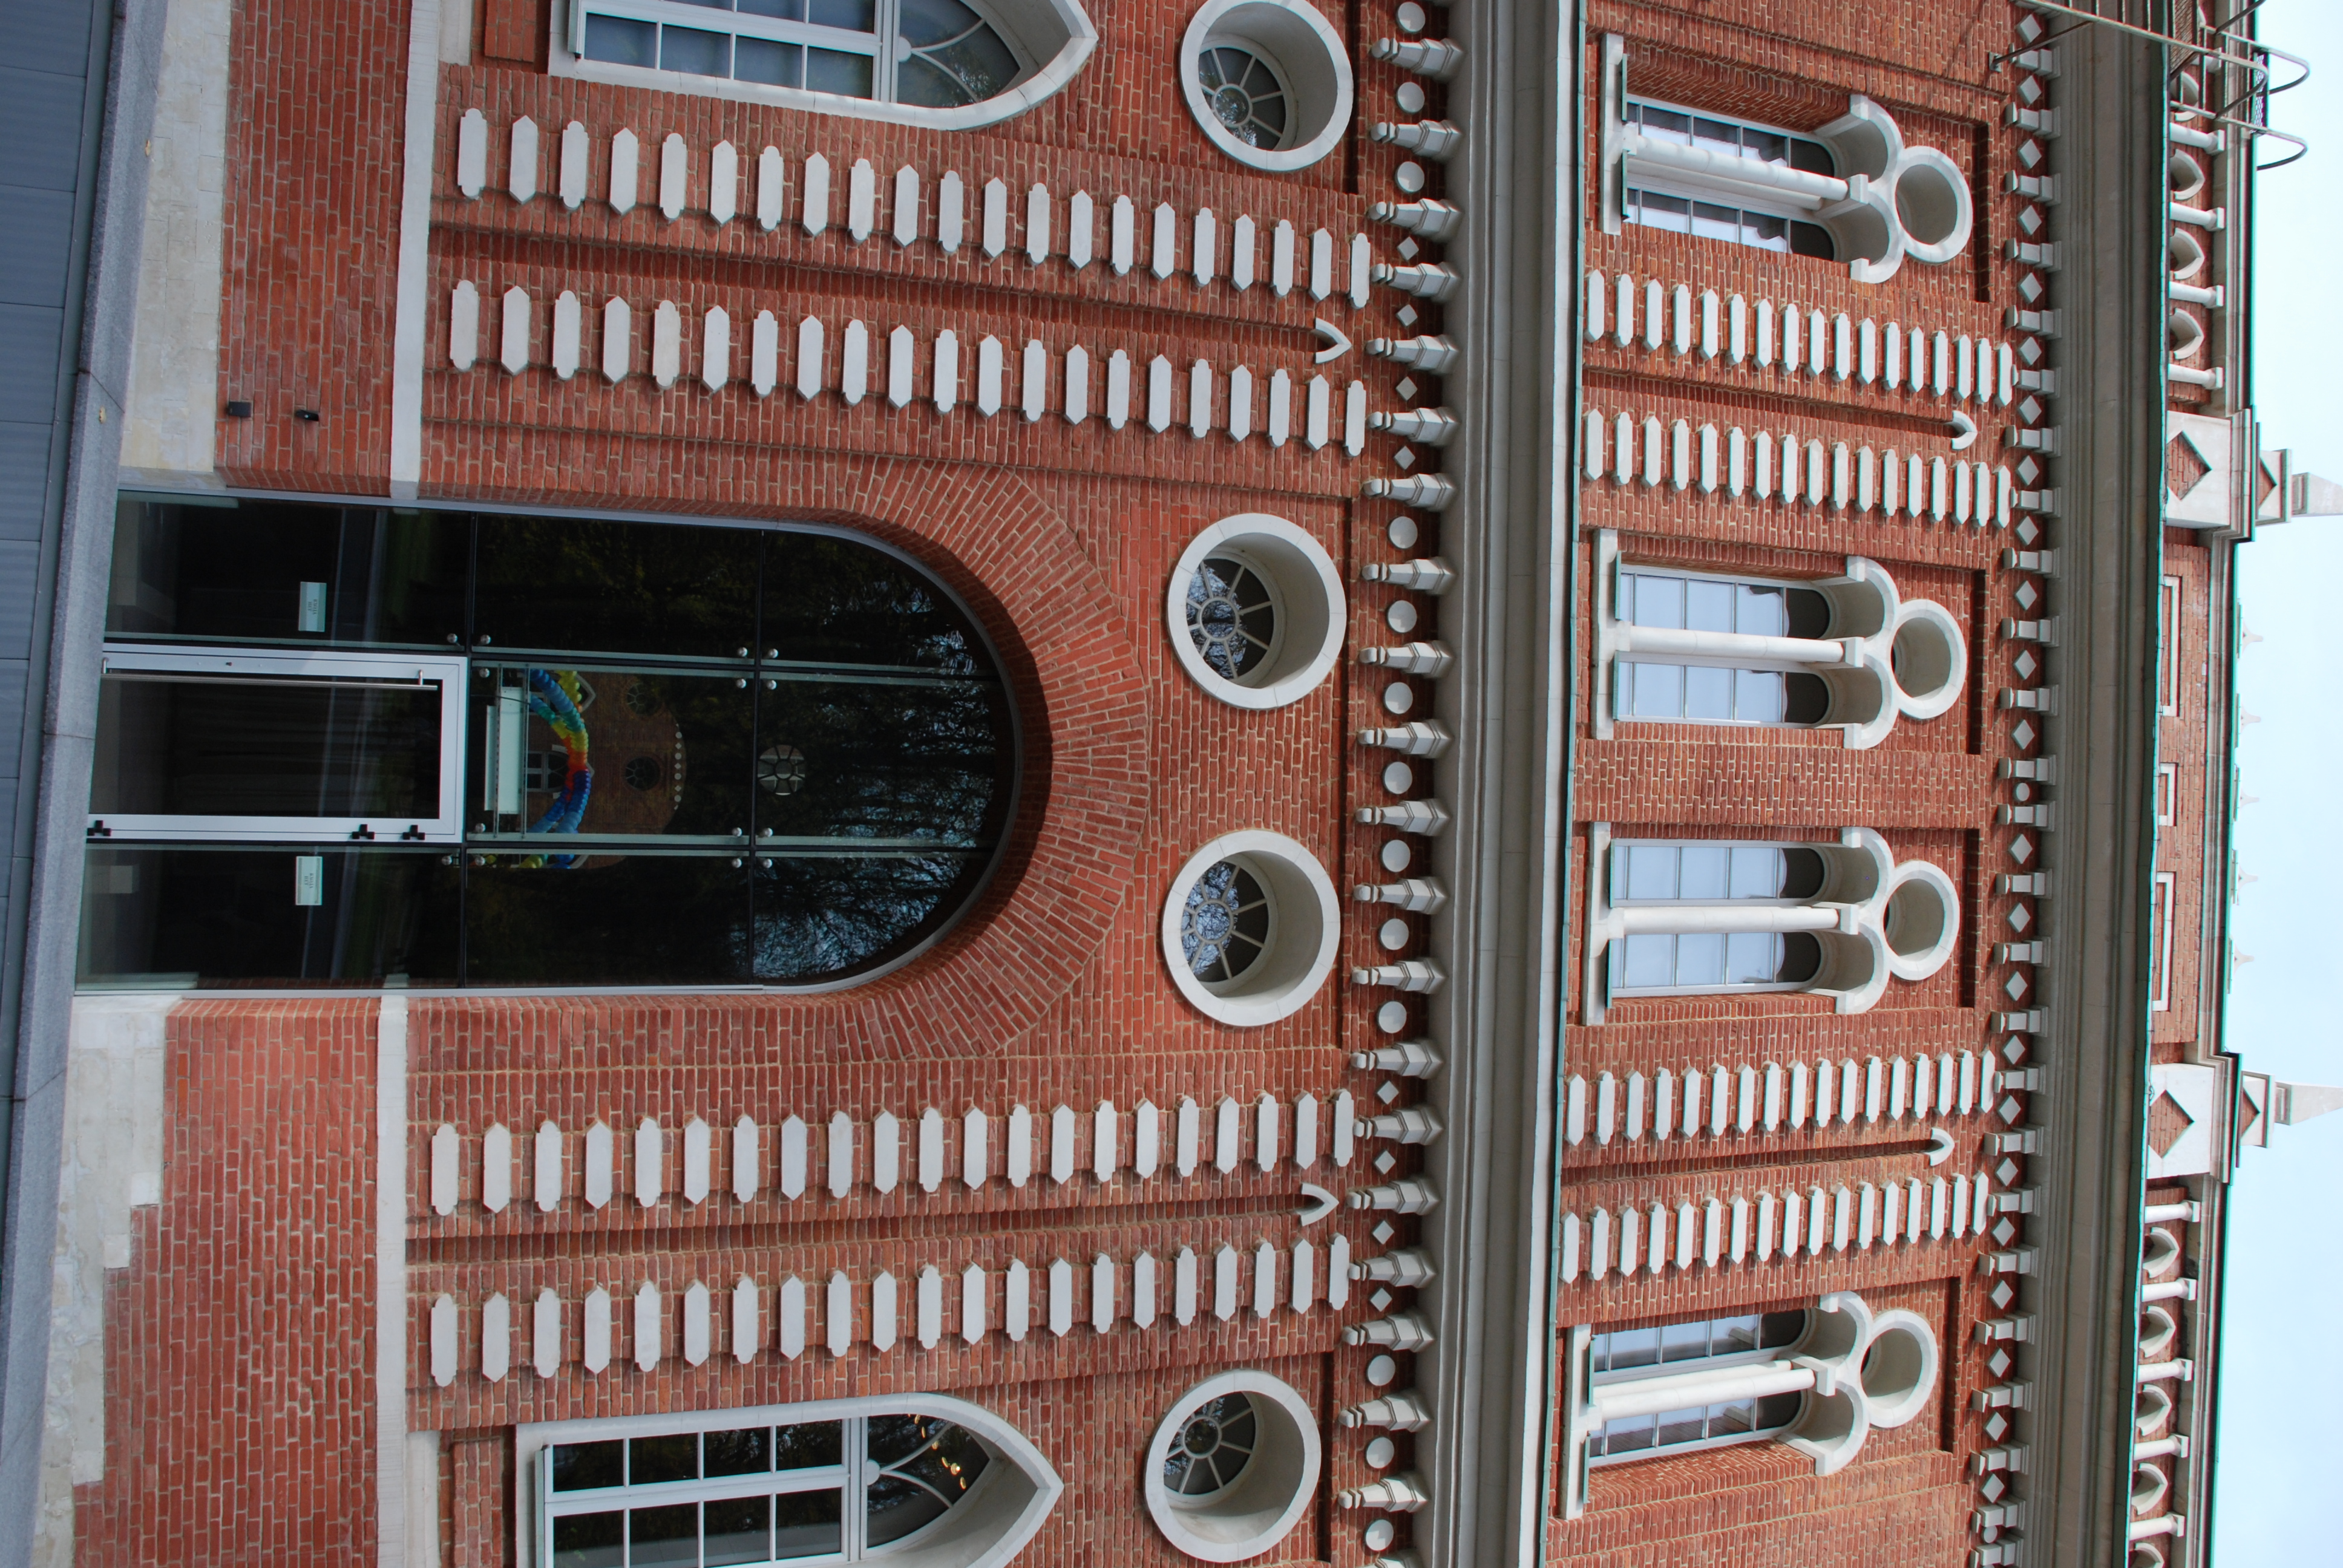
architecture, window, town, building, palace, city, downtown, landmark, facade, nikon, brick, synagogue, history, moscow, russia, d80, moskau, nikond80, moscou, tsaritsyno, neighbourhood, urban area